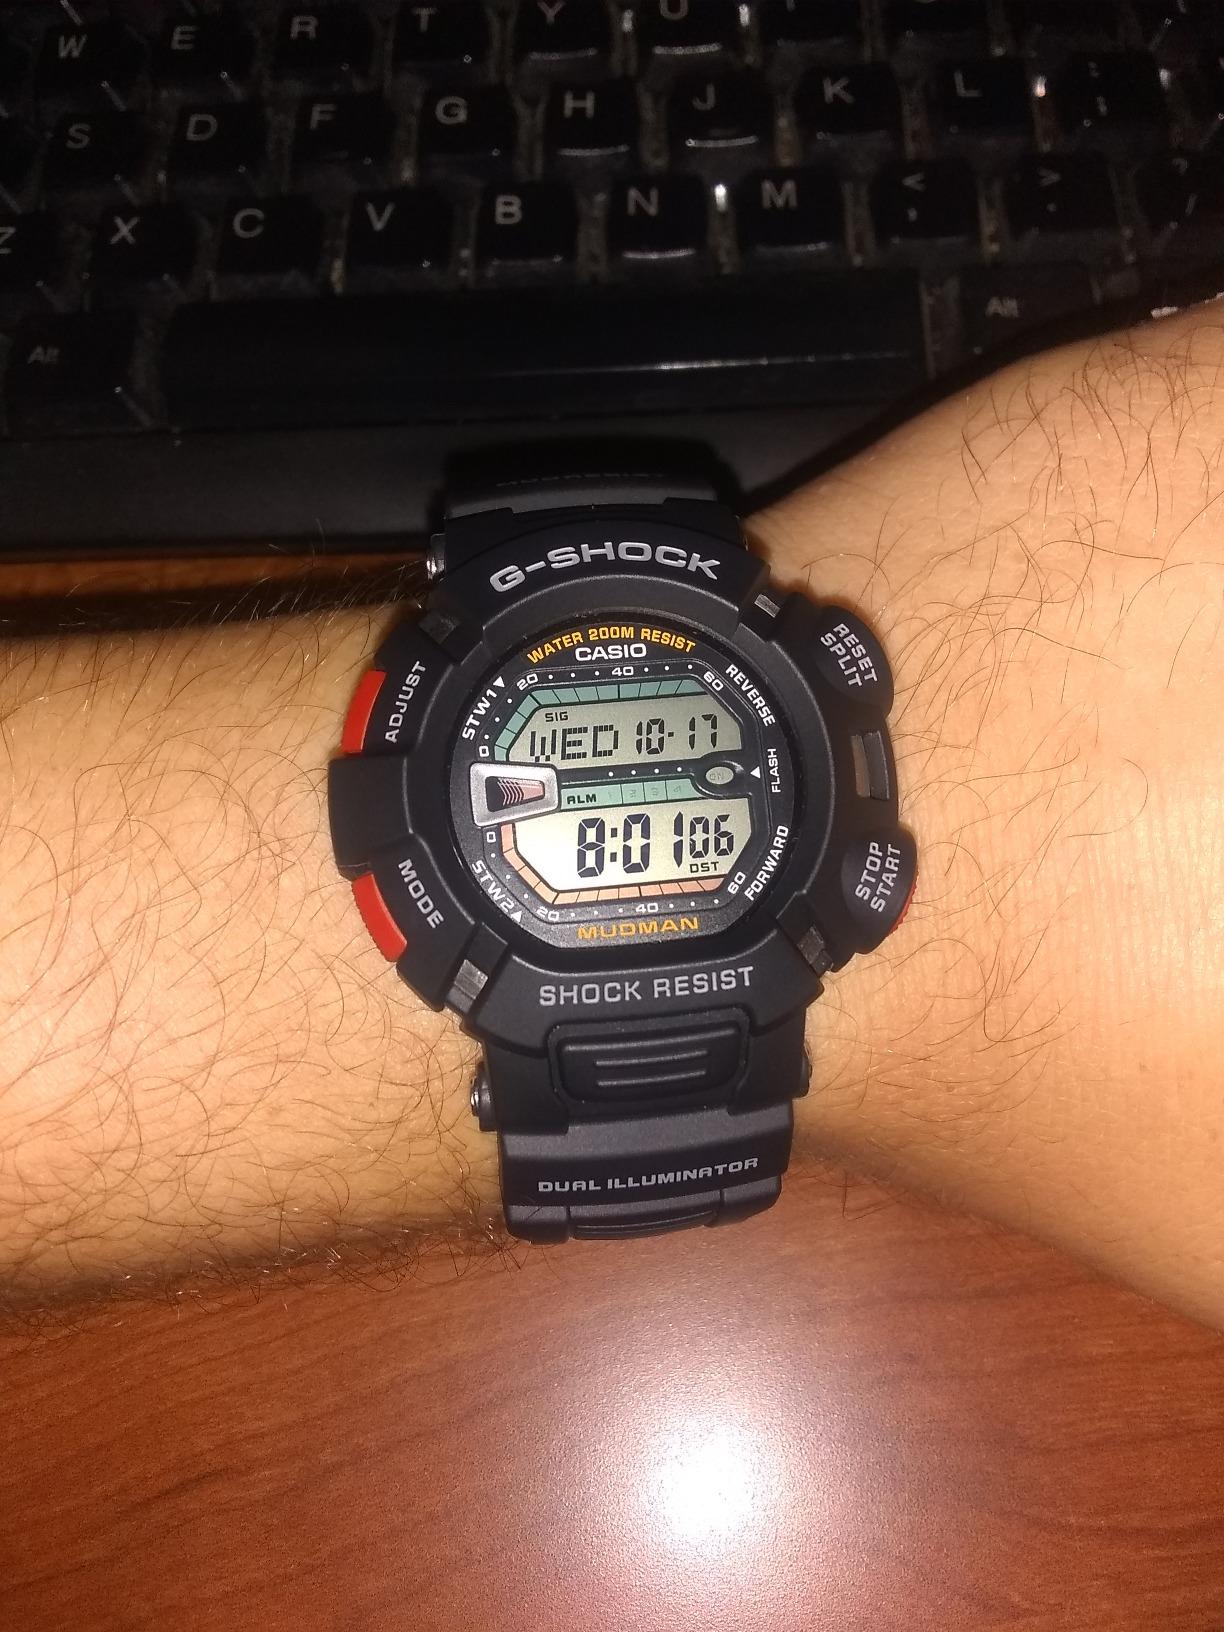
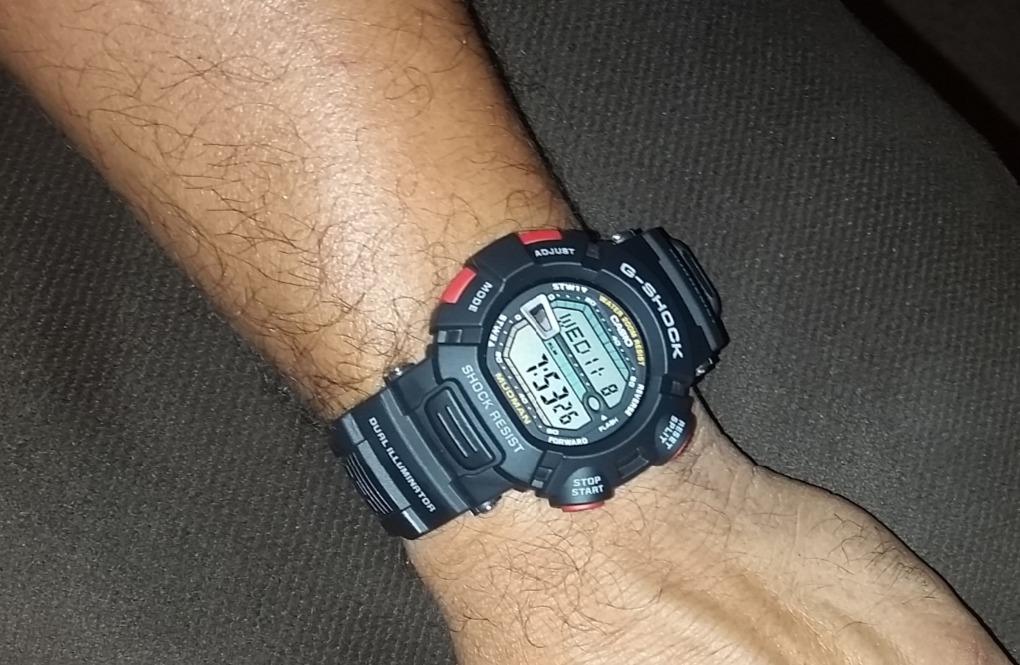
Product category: accessories_watch
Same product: yes